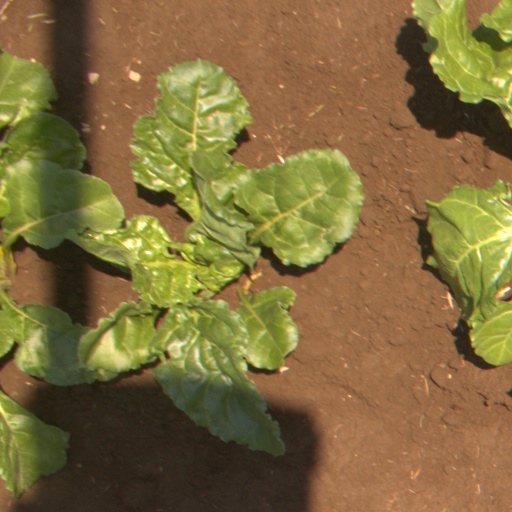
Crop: sugar beet